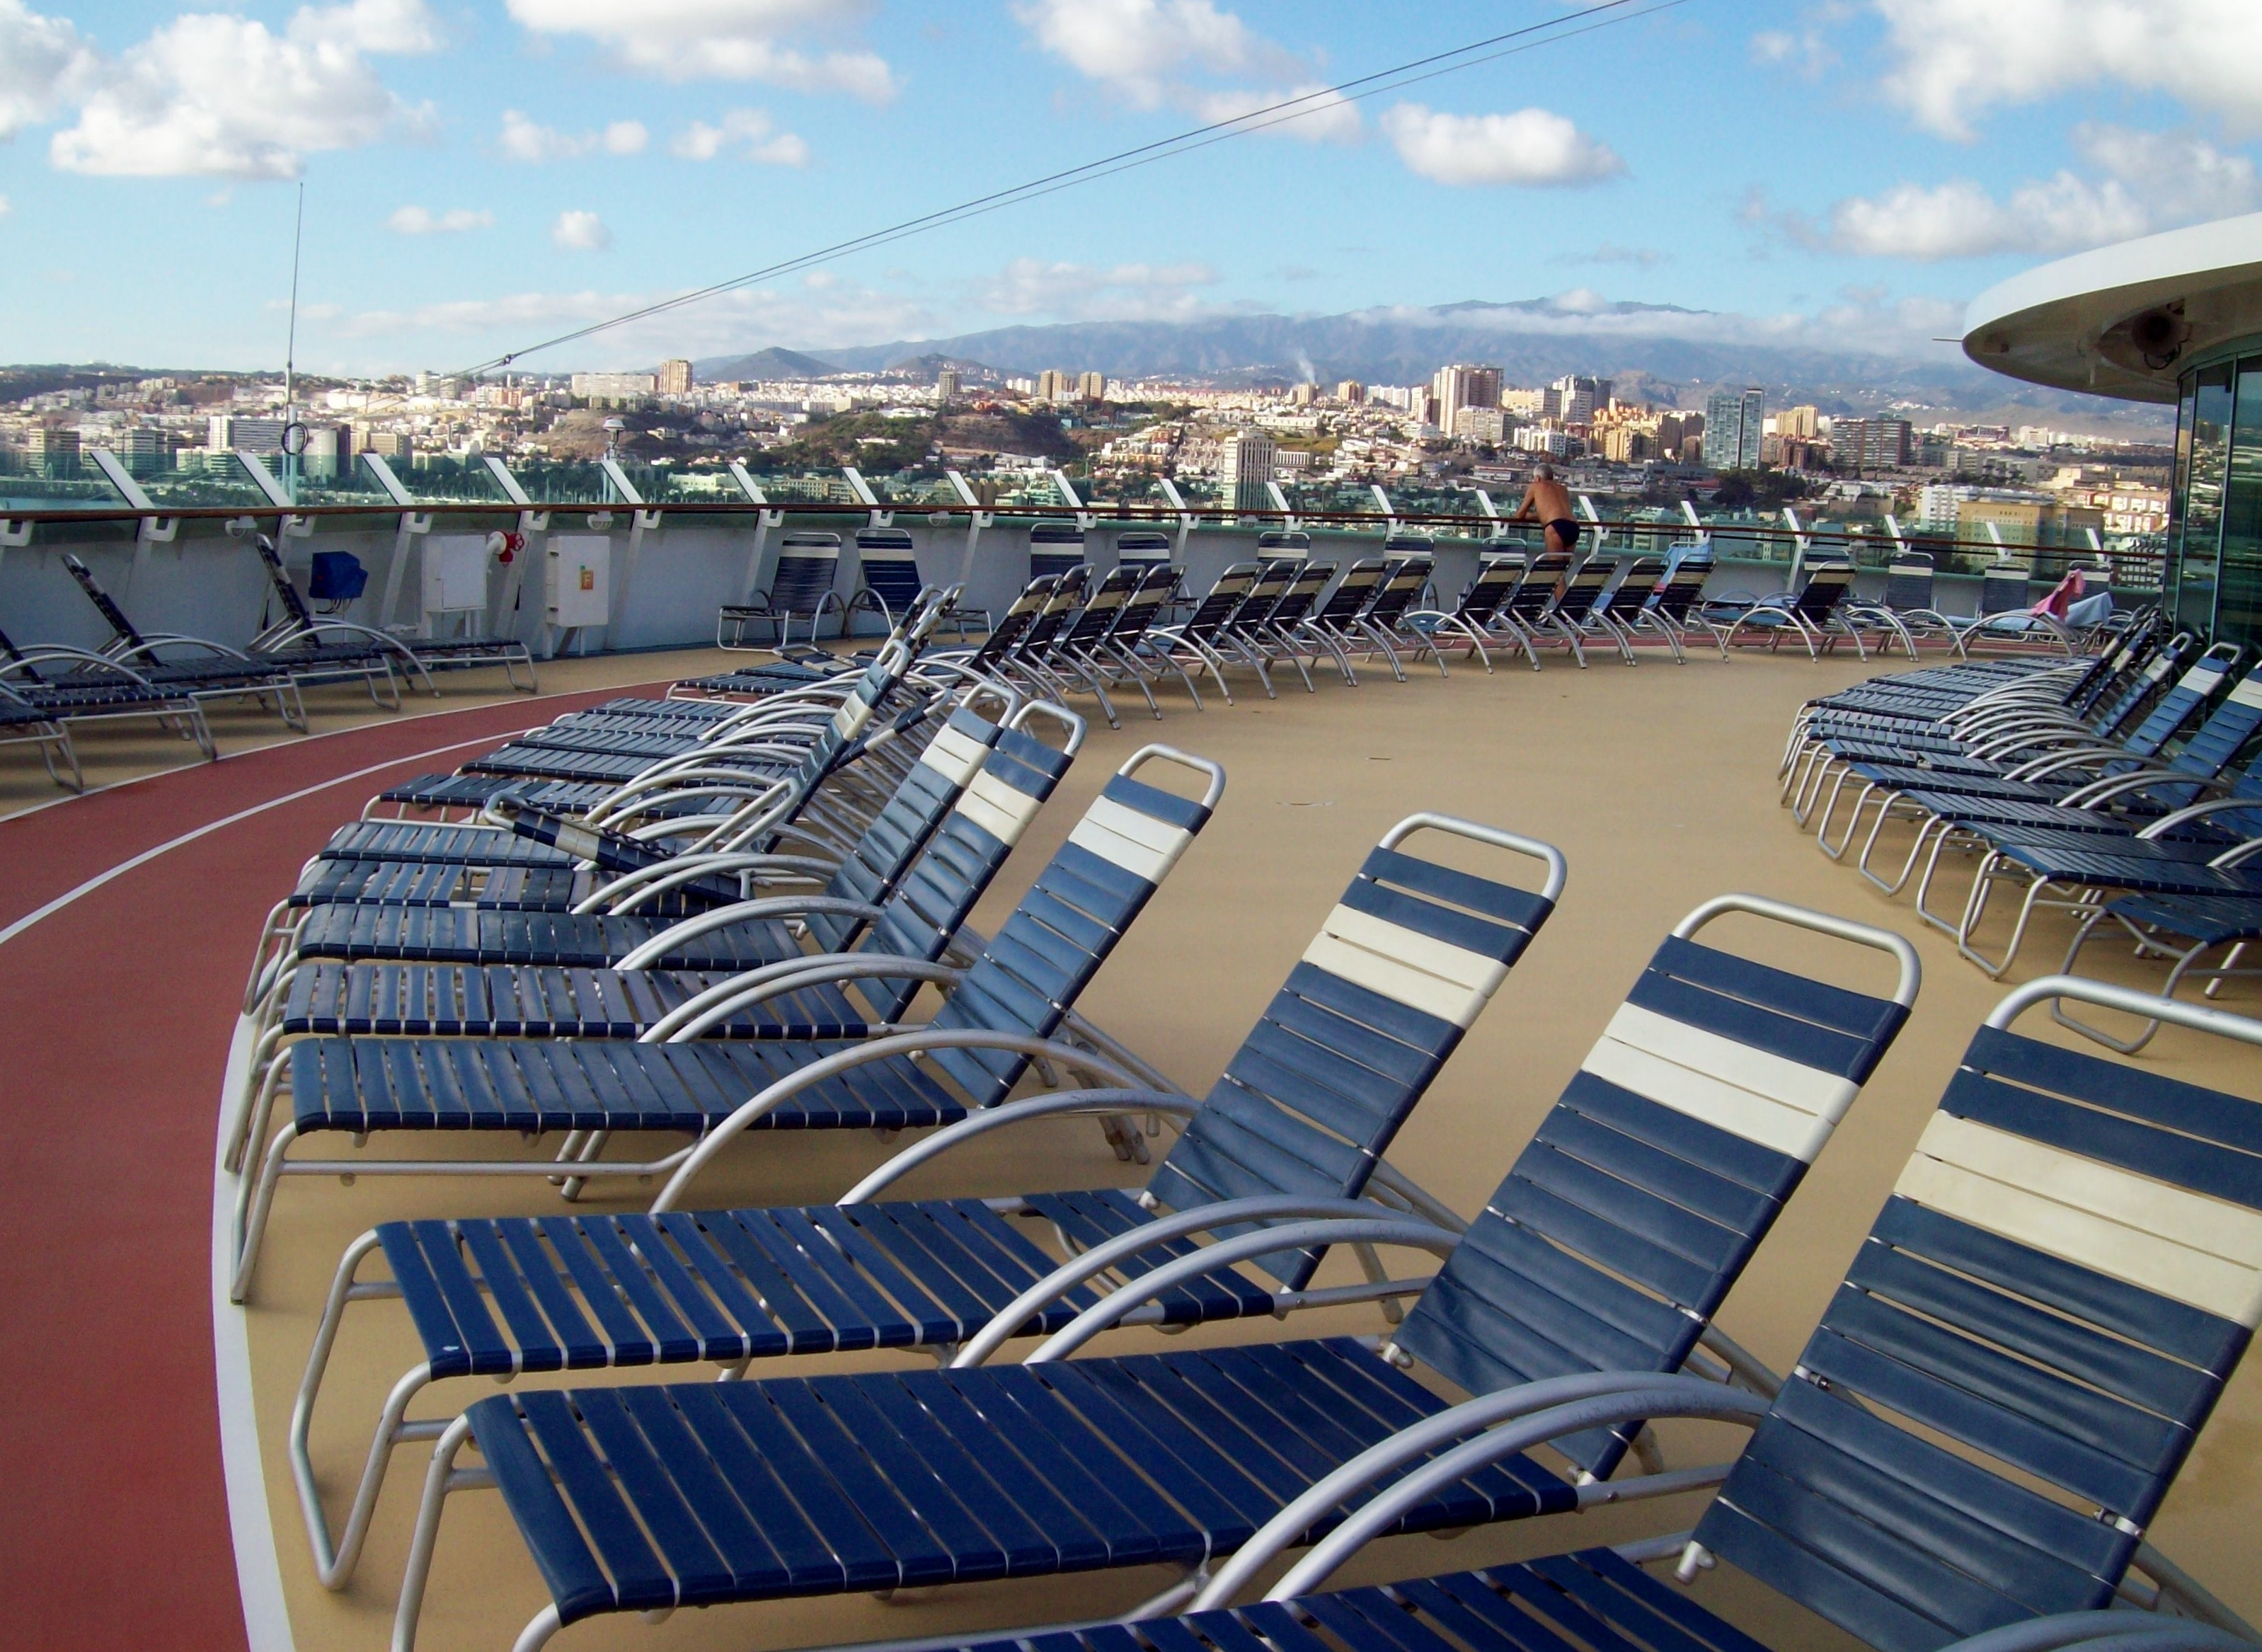
ocean, dock, structure, deck, morning, ship, vacation, vehicle, yacht, holiday, marina, stadium, deckchair, cruise, deckchairs, arena, cruiseship, luxury, expensive, watercraft, cruise ship, luxurious, passenger ship, sport venue, sunloungers